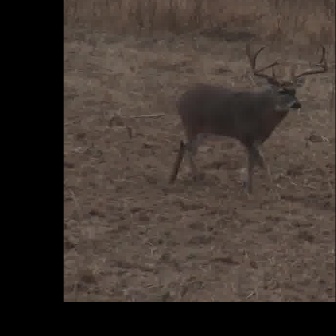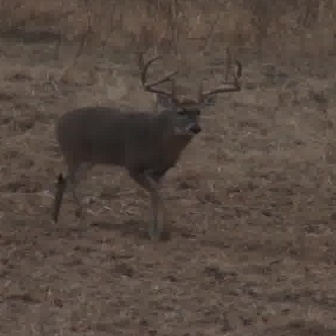
  Please identify the target specified by the bounding box [168,37,327,195] in the first image and locate it in the second image. Return the coordinates in [x_min,y_min,x_max,y_max] format.
Answer: [49,47,242,240]